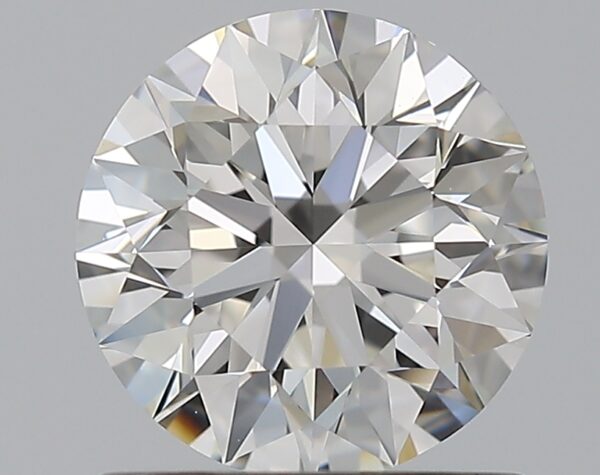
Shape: round
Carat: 1
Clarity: VVS2
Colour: F
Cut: EX
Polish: EX
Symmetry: EX
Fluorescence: N
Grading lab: GIA
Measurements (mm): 6.33 x 6.37 x 4.02